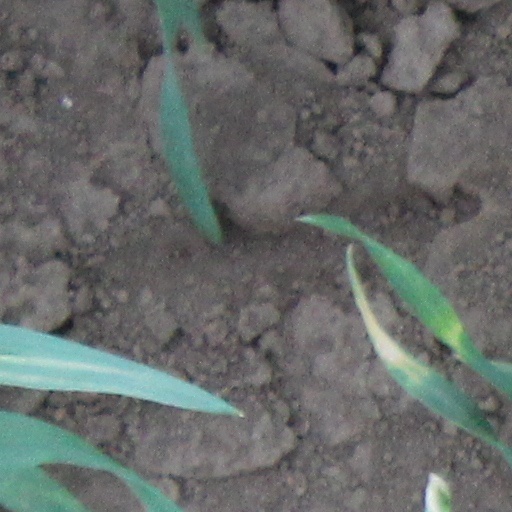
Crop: wheat